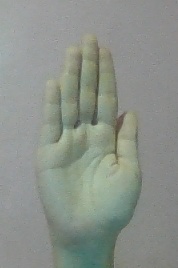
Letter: seen